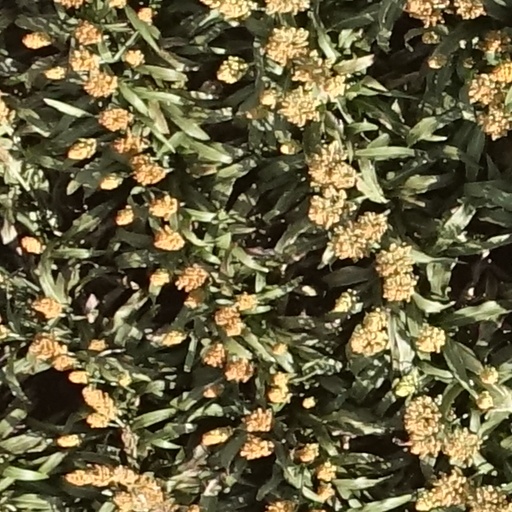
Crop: sorghum